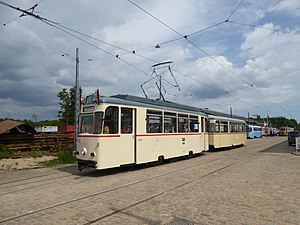
Sporvejsmuseet Skjoldenæsholms sporvogne og busser / Sporvogne / Udenlandske sporvogne
RSAG 797 og 924 fra Rostock.
Sporvejsmuseet Skjoldenæsholms vognpark omfatter pr. 2019 83 sporvogne, 2 hesteomnibusser, 5 batteri- og trolleybusser og 48 benzin- og dieselbusser. Dertil kommer så diverse arbejdskøretøjer og køretøjer anskaffet med henblik på indvending af reservedele. I løbet af 2019 var 33 sporvogne, 13 busser og en hesteomnibus i drift med passagerer i varierende omfang. Dertil kommer nogle sporvogne, der er udstillet i Valby Gamle Remise, og busser i Bushallen. Andre vogne er under restaurering i Remise 1 eller på museets filialværksted på Bornholm, mens resten hovedsageligt er opmagasineret i Remise 3. Sporvognene kommer fra København, Odense, Aarhus og en del udenlandske byer. Busserne stammer generelt fra Hovedstadsområdet, Odense og Aarhus.